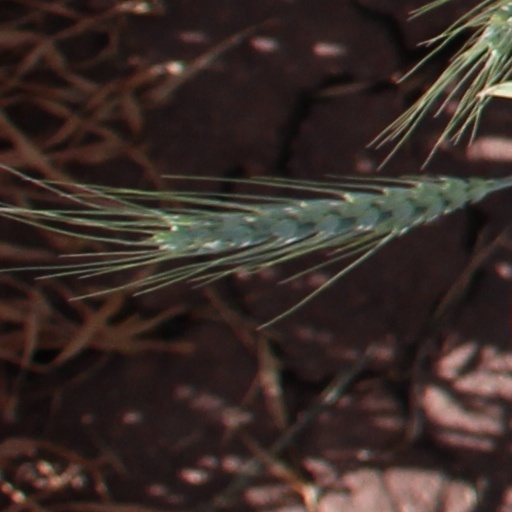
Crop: wheat